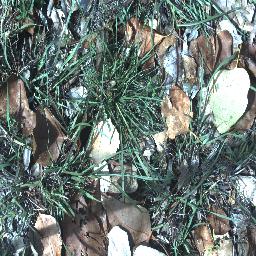
Label: negative